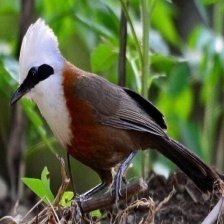
Species: SAMATRAN THRUSH
Scientific name: MYOPHONUS CASTANEUS